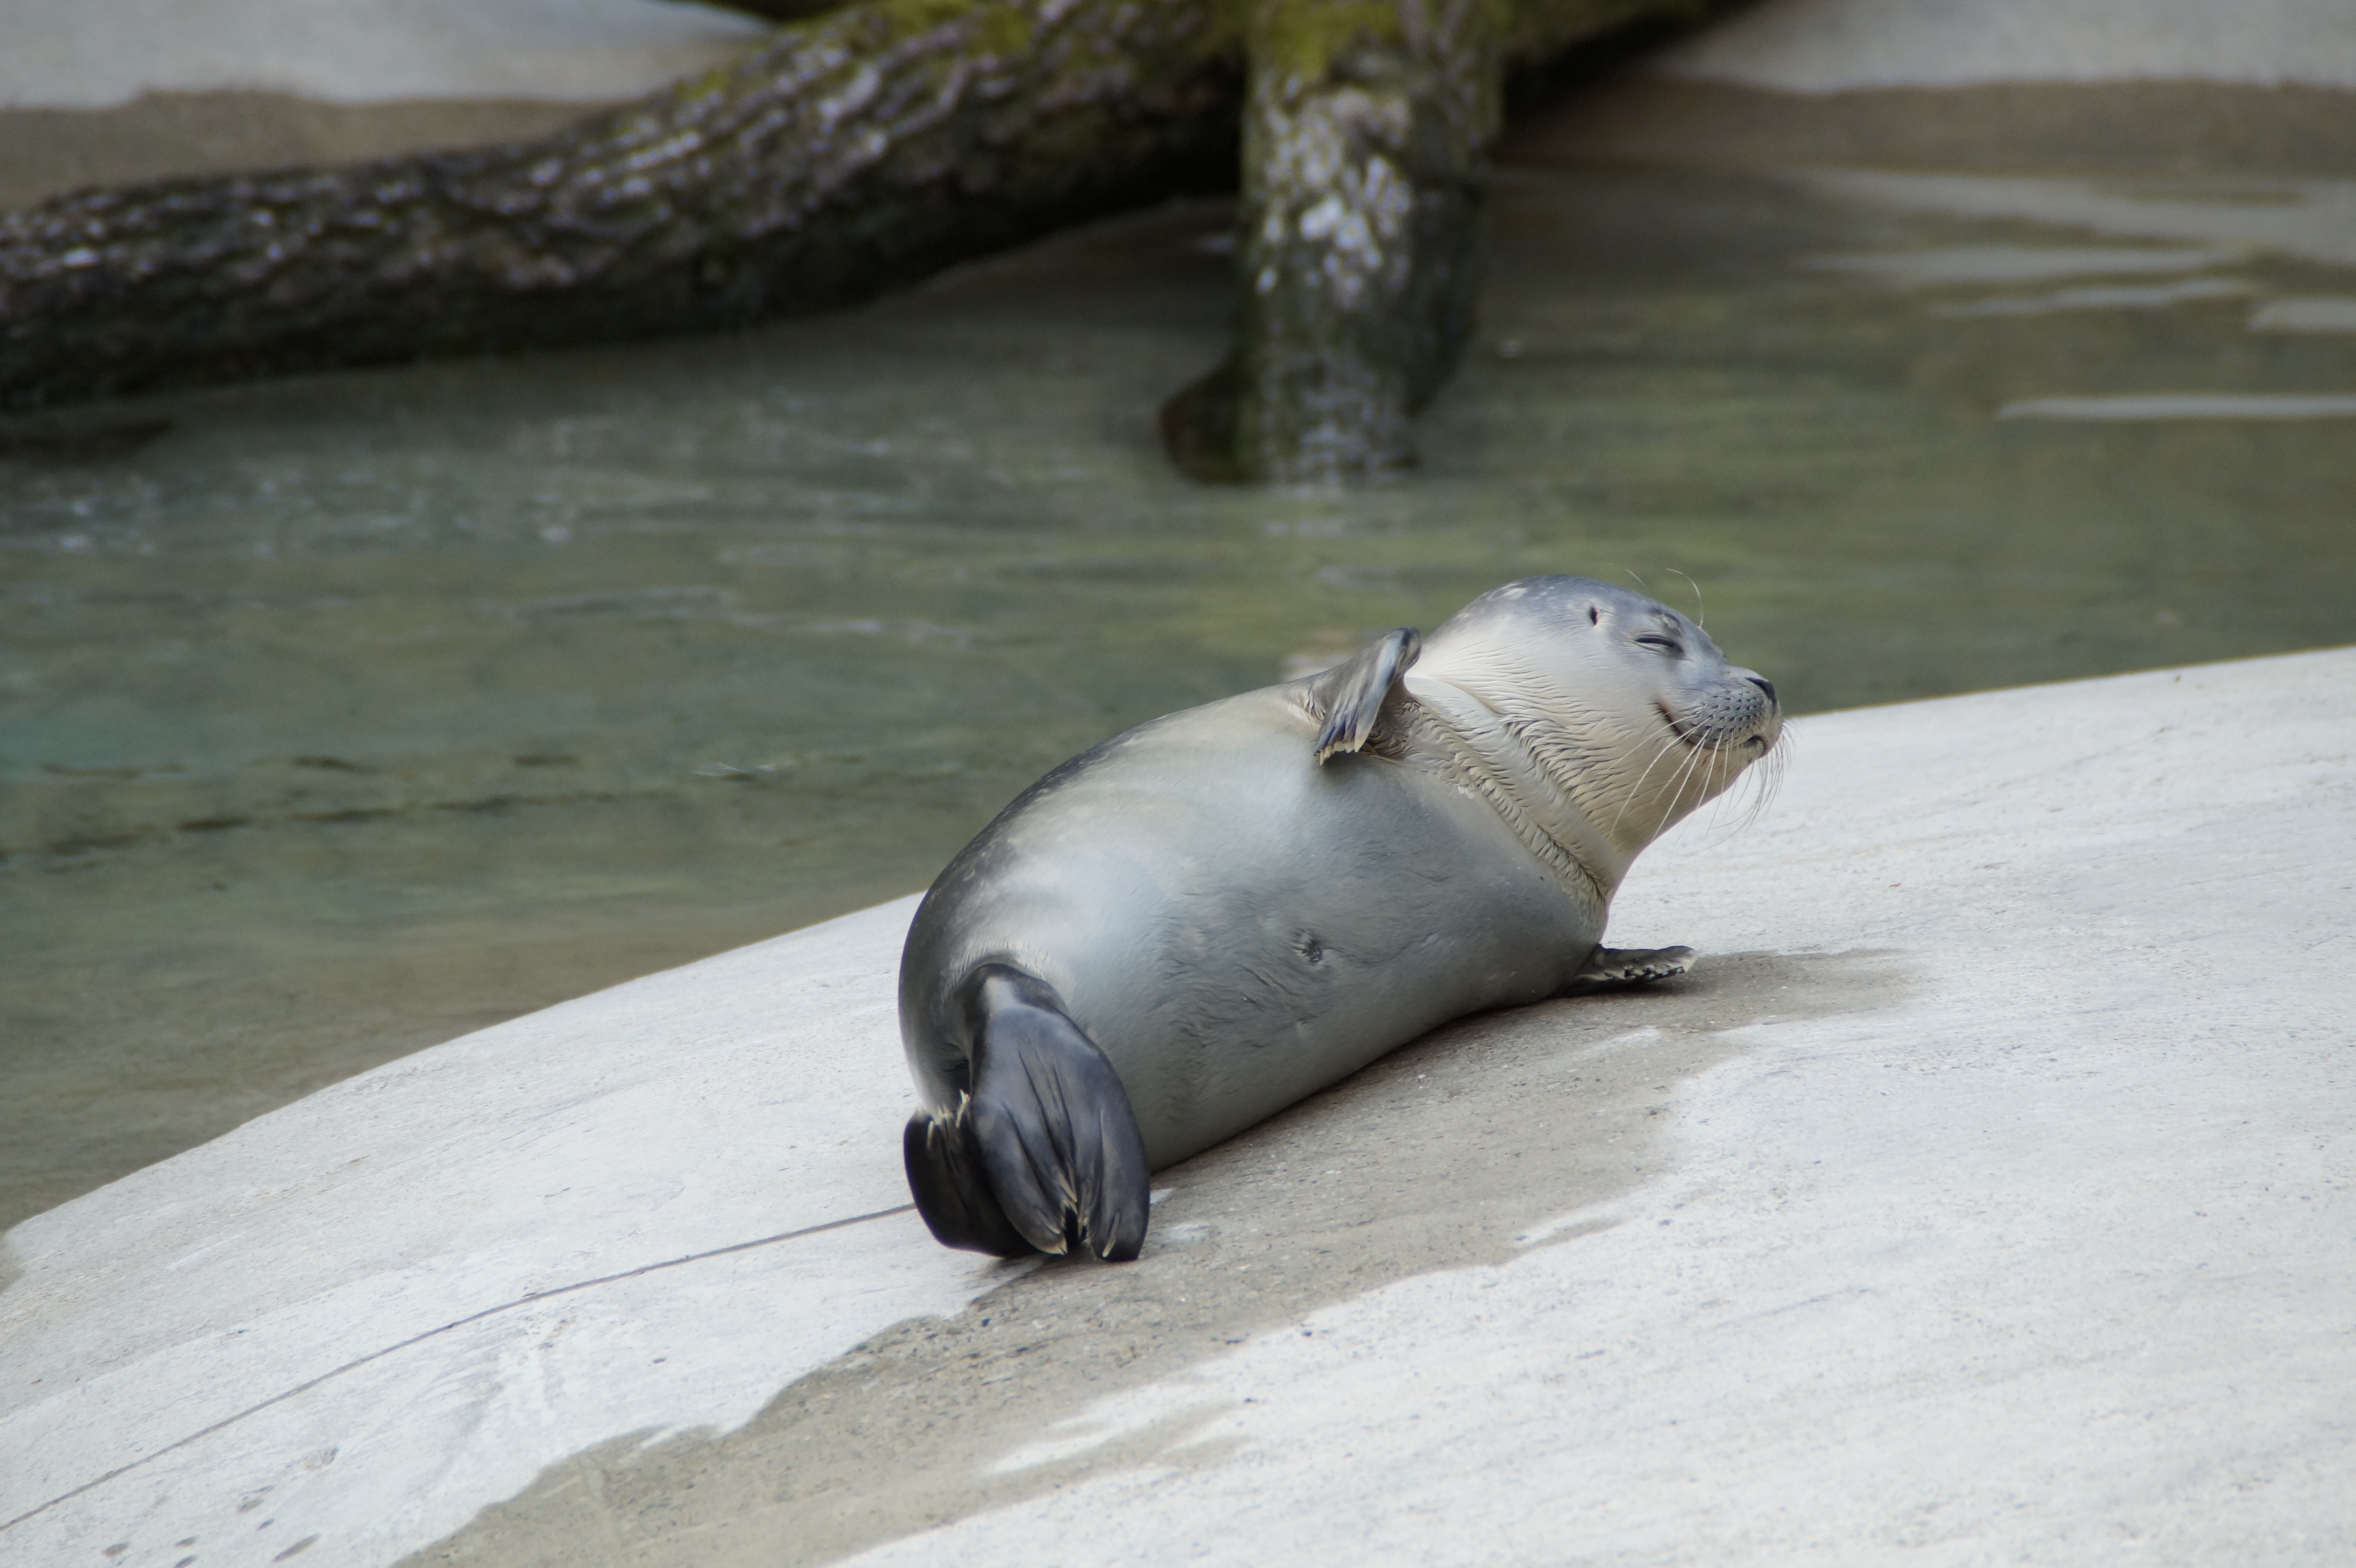
rock, sun, animal, wildlife, zoo, relax, mammal, cozy, rest, fauna, posing, lazy, sleep, relaxation, luxury, seals, vertebrate, enjoy, relaxed, doze, concerns, harbor seal, easily, robbe, zoo animal, dozing, marine mammal